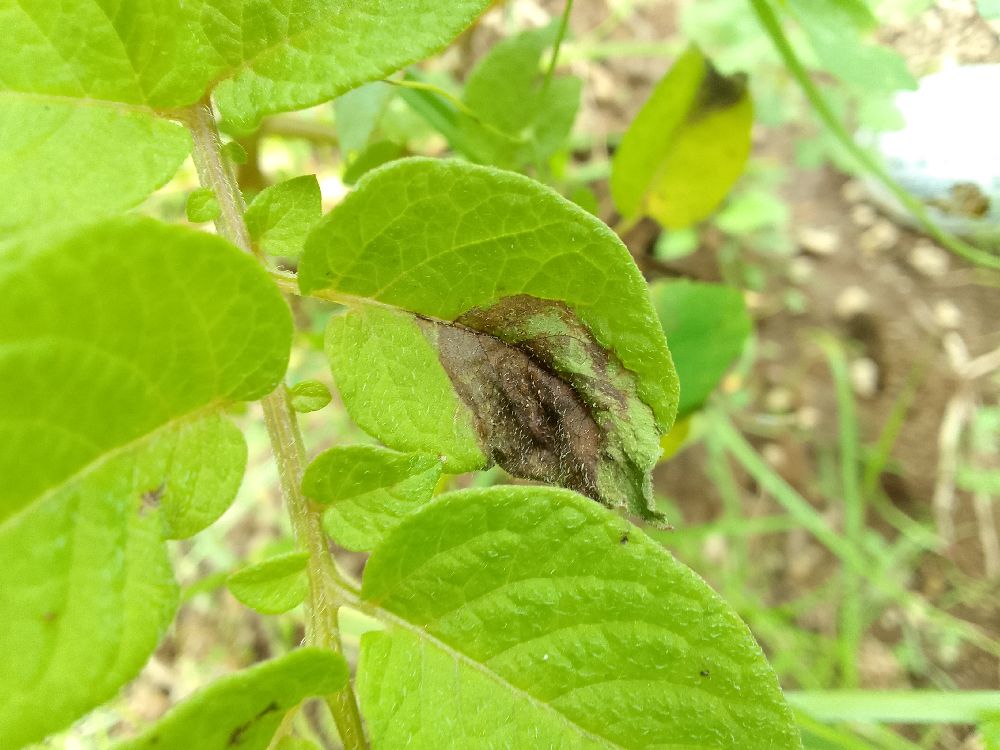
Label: Late blight